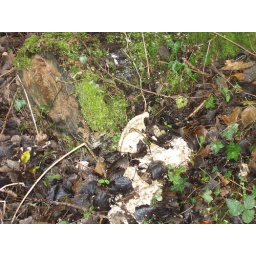
Someone had smashed up a lot fallen or poked off on the ground under an old fir tree